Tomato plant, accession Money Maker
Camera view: horizontal (90 deg, fisheye); turntable rotation: 180 degrees
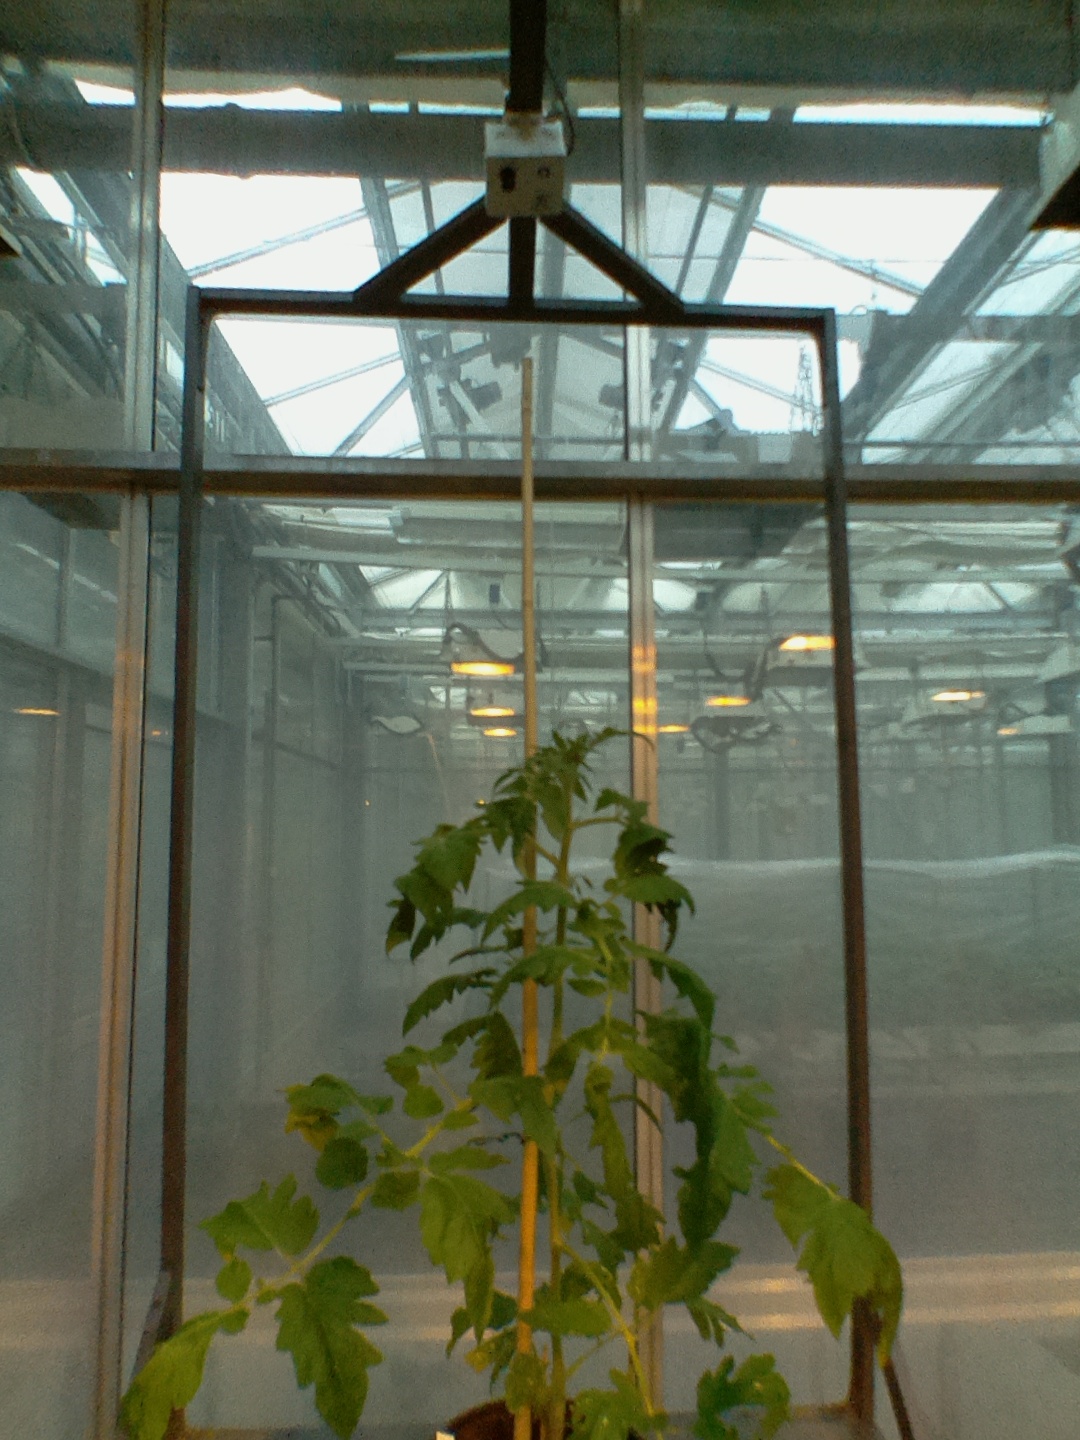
BBCH growth stage 52: 2 inflorescences visible